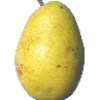
Label: Pear Monster 1